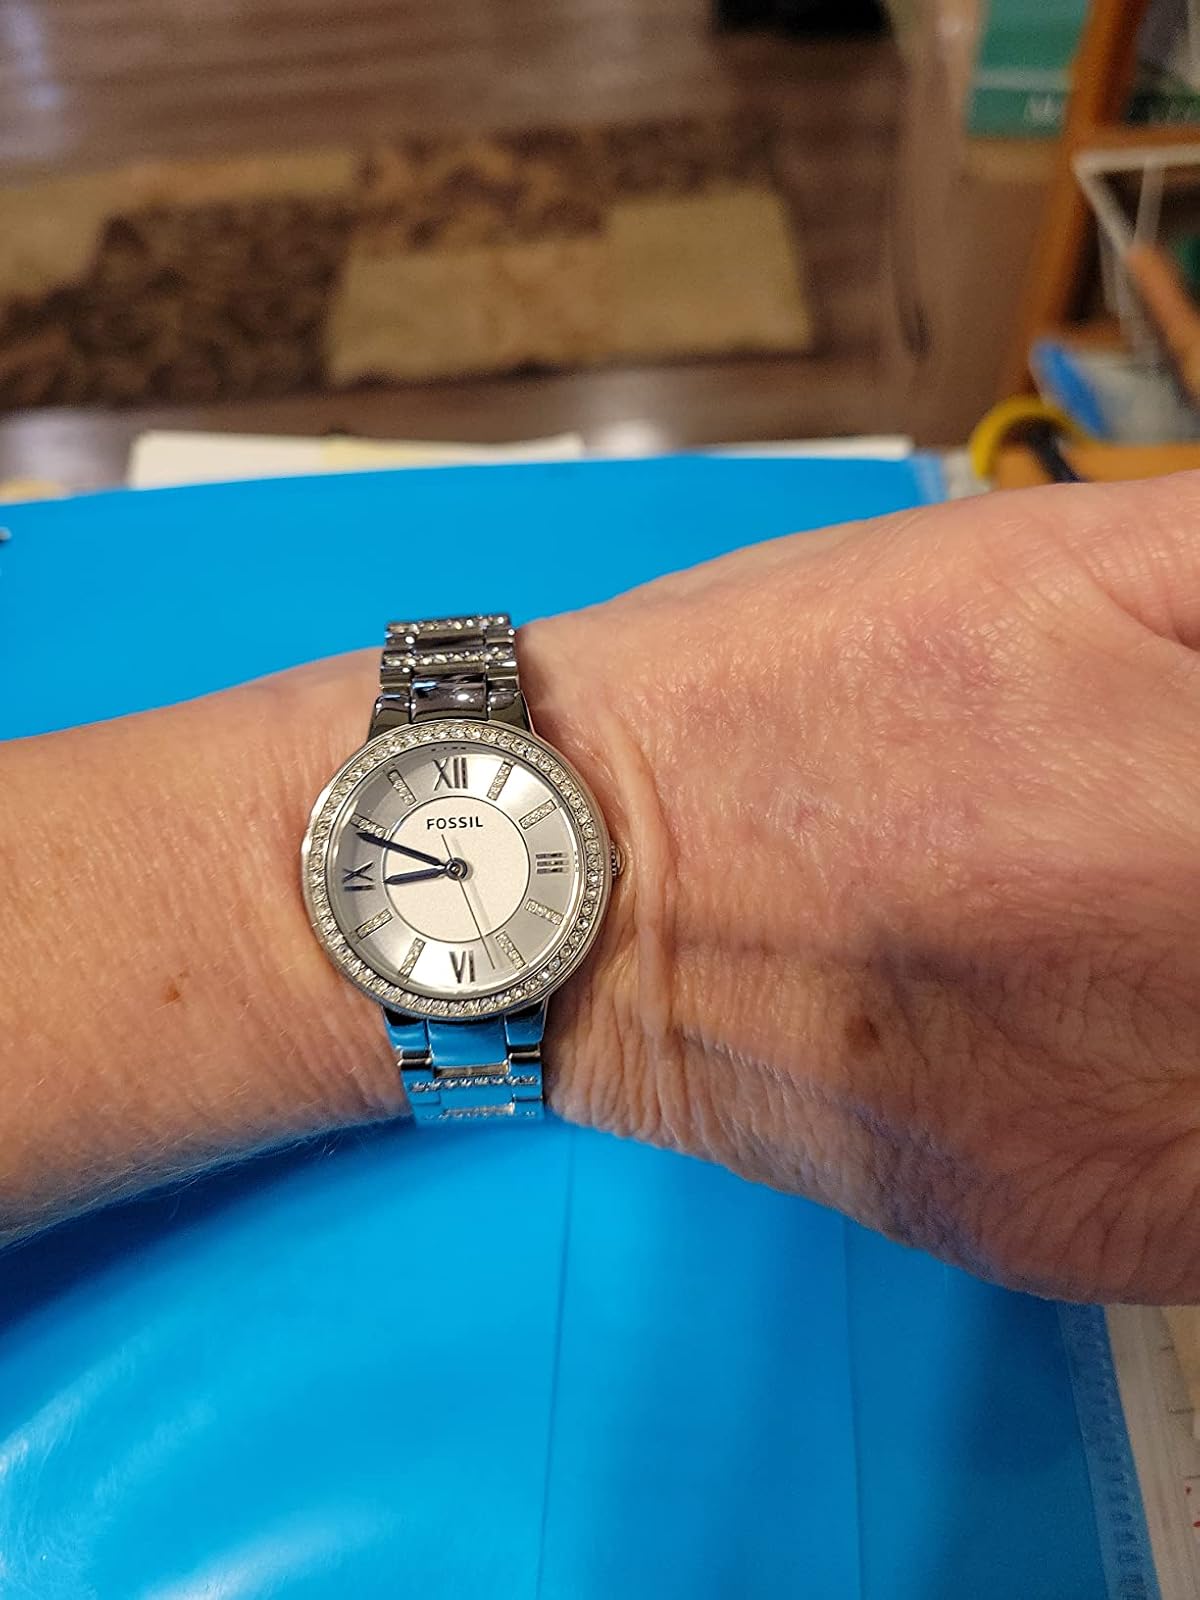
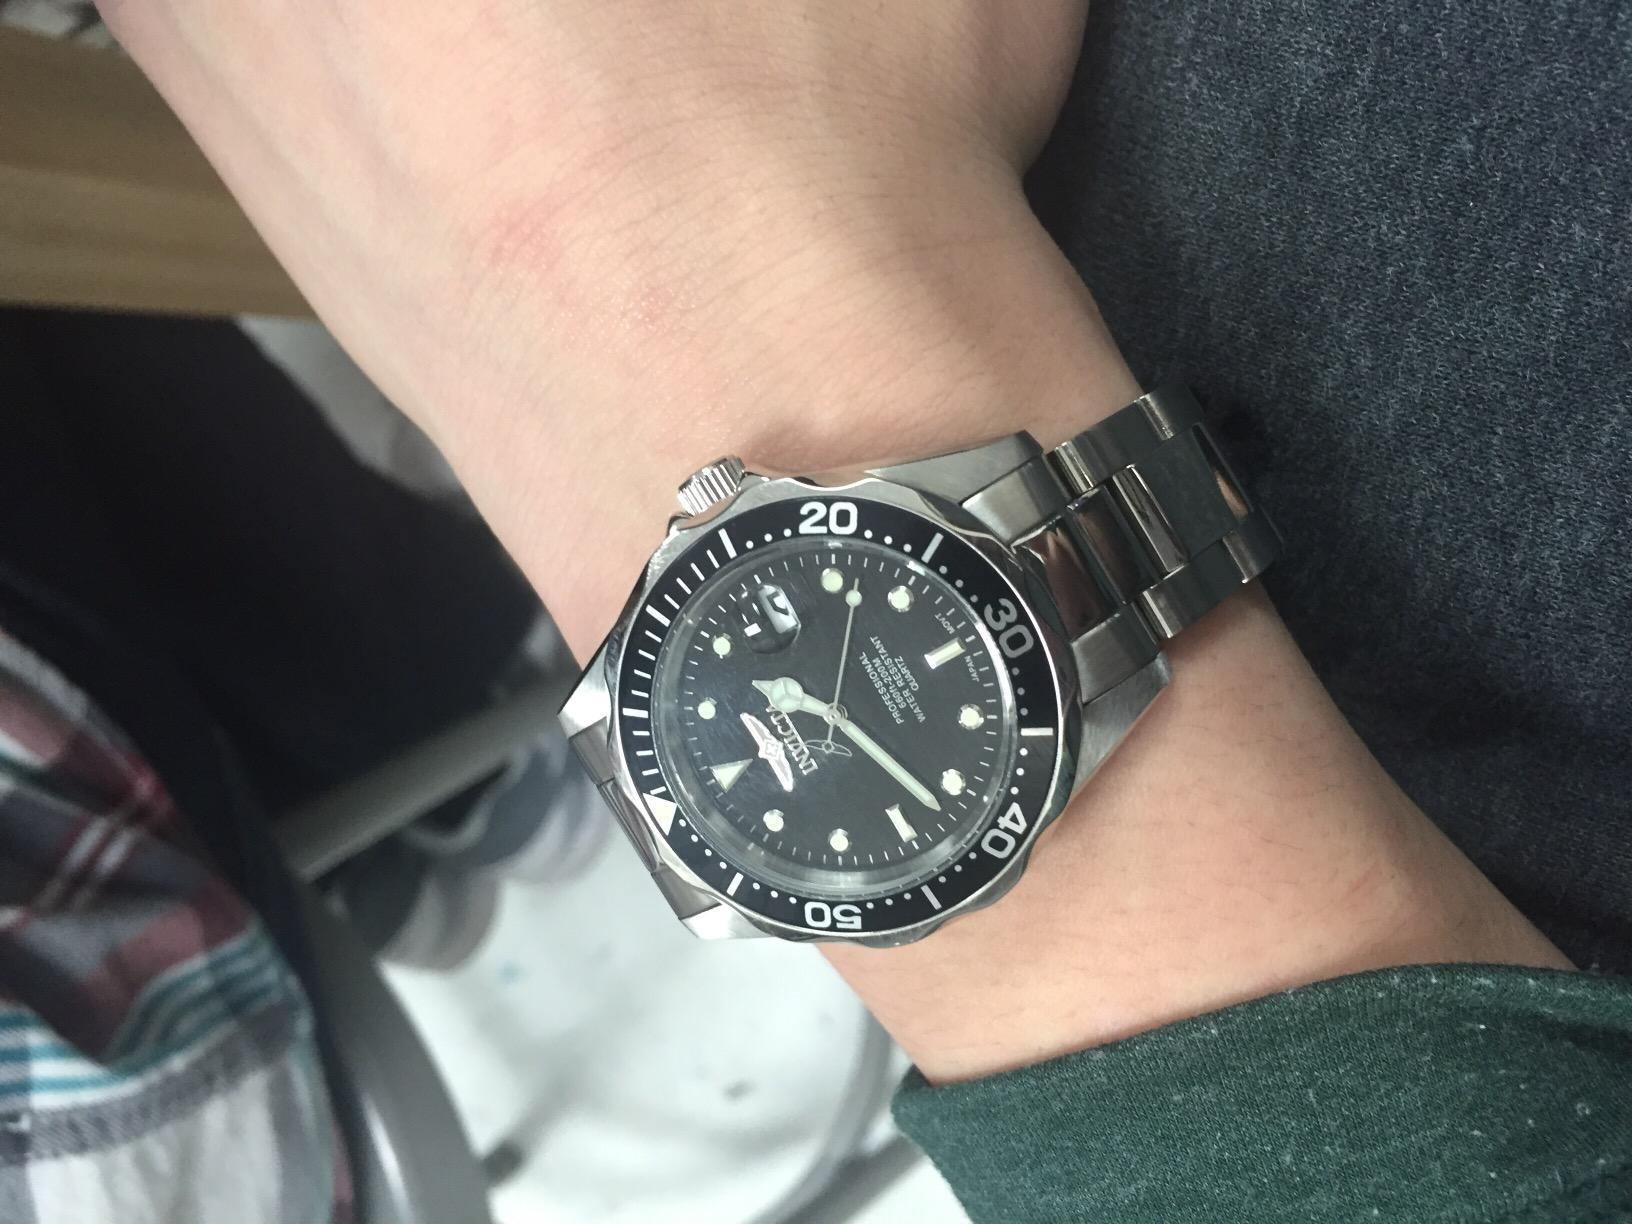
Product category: accessories_watch
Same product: no